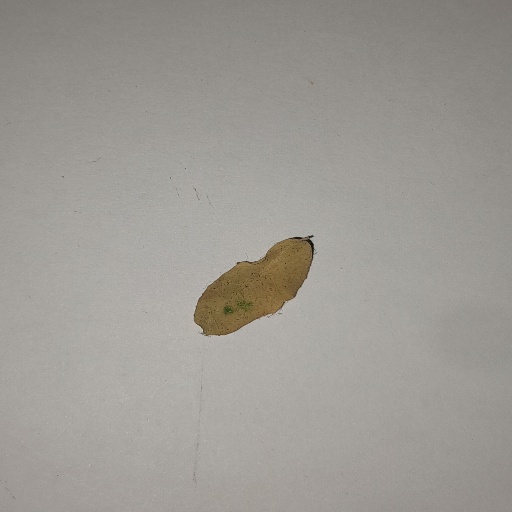
Species: Sojina
Leaf condition: Yellow Leaf